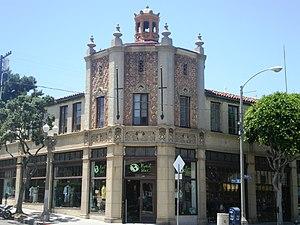
Ceci est la liste des lieux historiques inscrits sur le registre national dans le comté de Los Angeles en Californie.